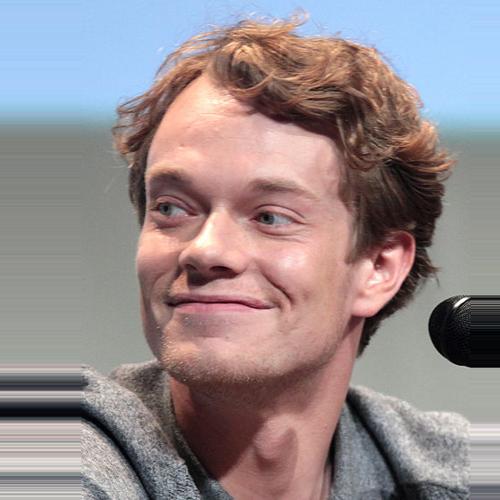
Age: 28